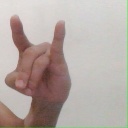
अक्षर: च